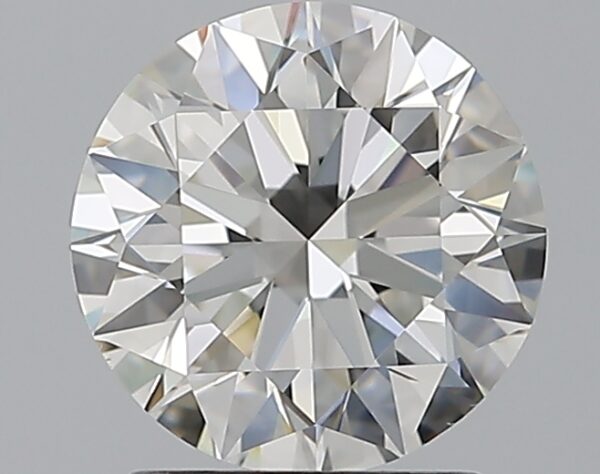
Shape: round
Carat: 1.6
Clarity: VS1
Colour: G
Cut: EX
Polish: EX
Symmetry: EX
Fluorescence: N
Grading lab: GIA
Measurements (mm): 7.42 x 7.47 x 4.62